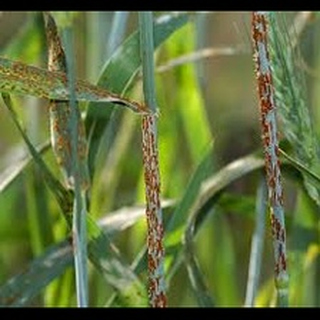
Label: wheat_black_rust